Voxxclub

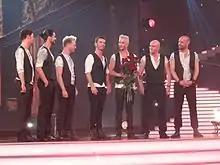
Voxxclub with Florian Silbereisen at their last performance with Julian David on "Die Besten im Sommer" in 2015. The band toured four times with Silbereisen.

In 2014, Voxxclub was nominated for an Echo Music Prize in the Folk Music category. In the same year, the group released in Hamburg with Roland Spremberg the album "Ziwui". The title of the album goes back to the Tyrolean folk song "Ziwui" ("The song of the bird catcher", also called "Höttinger bird catcher song"), but is, except for the name, a completely new composition.